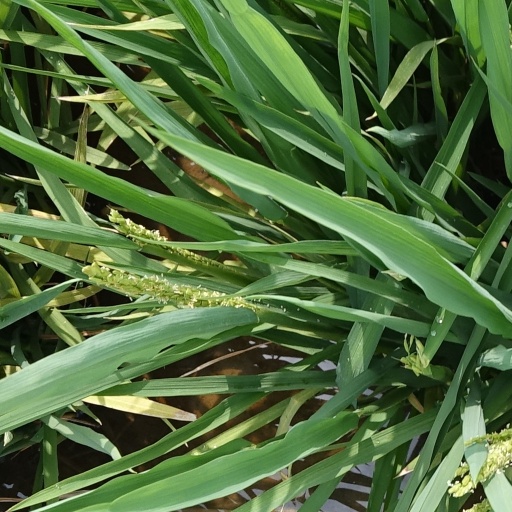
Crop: rice